South Georgia and the South Sandwich Islands

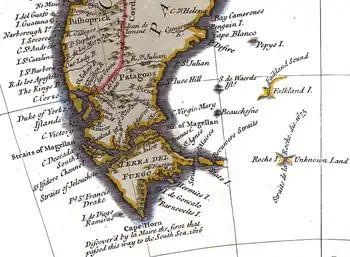
Richard William Seale's map of 1744, showing Roche Island and noting its discovery in 1675

The island of South Georgia was first sighted and visited in April 1675 by Anthony de la Roché, a London merchant and (despite his French name) an Englishman, who spent a fortnight in one of the island's bays. The island appeared as "Roche Island" on early maps. The commercial Spanish ship "León", operating out of Saint-Malo, sighted it on 28 June or 29 June 1756.